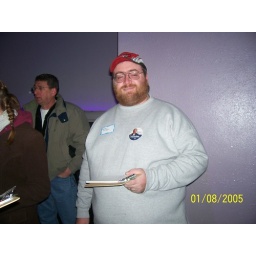
I volunteered to help sign people in as they came through the doors for the campaign rally.